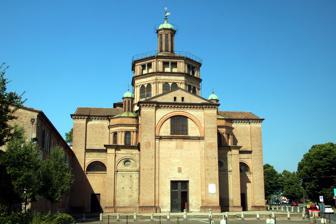
Building: Santa Maria di Campagna, Piacenza
Country: Italy
Year built: 1528
Basilica from the front The Basilica of Santa Maria di Campagna is a Roman Catholic basilica church in the city of Piacenza in the Province of Piacenza , Italy . It was built in a Greek-Cross plan with an octagonal dome in a high Renaissance style in the 16th century. History Frescoed dome of church It was built in 1522–28, under the patronage of a local guild. The site had housed a sanctuary dedicated to Santa Maria di Campagnola , and housed a wooden image of the Madonna and Child from the 14th century. Tradition holds that Pope Urban II in 1095 announced the First Crusade from this site. The architect of the Renaissance church was the native Alessio Tramello . Among the artists active inside the church were Camillo Procaccini , and Gaspare Traversi .  The sacristy contains canvases by Gaspare Landi and Giulio Campi . The Chapel of Saint Anthony has works by Pietro Antonio Avanzini , Camillo Procaccini , and a member of the Galli-Bibiena Family . In the south transept are works of Alessandro Tiarini , Antonio Triva , and Ignazio Stern . The Chapel of Santa Vittoria Martire has works by Ferrante Moreschi , Bernardino Gatti ( St George slaying the Dragon ), Paolo Bozzini , Ludovico Pesci and Daniele Crespi . The nave ceiling has paintings by  the 19th-century painter Giovanni Battista Ercole . Among the masterpieces of the church are the frescoes by Giovanni Antonio Sacchi ( Il Pordenone ) and Bernardino Gatti in the cupola. They include depiction of the four evangelists in the spandrels. Pordenone also painted a fresco altarpiece in the Chapel of the Magi, depicting the arrival of the three Magi to visit the newborn Jesus. The Magi include a man of African descent and men dressed in elaborate Turkish garb. To the left of this fresco is another by the same artist depicting the Birth of the Virgin . Finally in the chapel of St Catherine are frescoes by Pordenone depicting St Catherine debates with the philosophers (Disputa di Santa Caterina) and the Mystical Marriage of St Catherine . The marble pavement was completed by the Milanese artist, Giambattista Carrà (1595). The statue of Ranuccio I Farnese was carved in 1616 by the Baroque sculptor Francesco Mochi . References